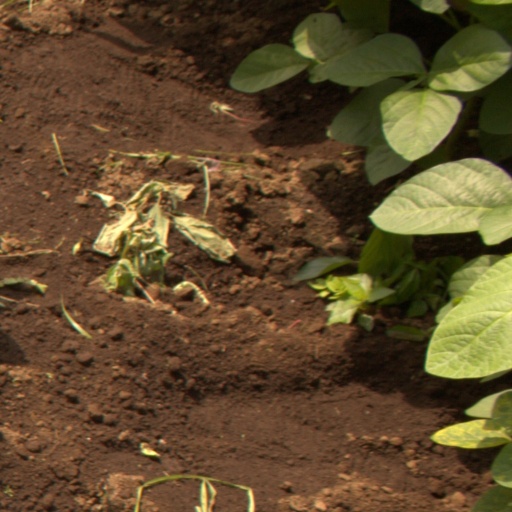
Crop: soybean